Pole Vault (communications system)

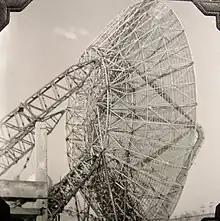
Closeup of one of the 60-foot antennas, showing their mesh construction. On the right (just visible) is the waveguide and feed horn and their tripod support arms.

According to map prepared by the 1876 Radio Relay Squadron, the final layout of the system included nine primary stations. From the north end of the line, these were Frobisher Bay, Resolution Island, CFS Saglek, Hopedale Air Station, CFB Goose Bay, Saint Anthony Air Station, CFB Gander, Pepperrell Air Force Base in St. Johns and Ernest Harmon Air Force Base on the west coast of Newfoundland at Stephenville.